Chua Chu Kang Single Member Constituency

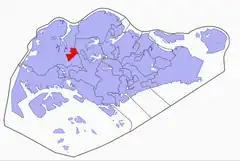
Chua Chu Kang Single Member Constituency.

The Chua Chu Kang Single Member Constituency was a single member constituency (SMC) located in the western region of Singapore. The constituency encompassed Choa Chu Kang New Town. It was one of the longest existing constituencies in Singapore, spanning 52 years from 1959 to 2011.